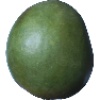
Label: Mango 1